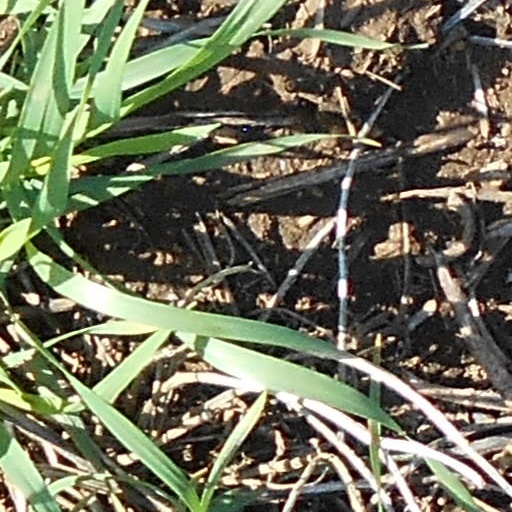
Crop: wheat